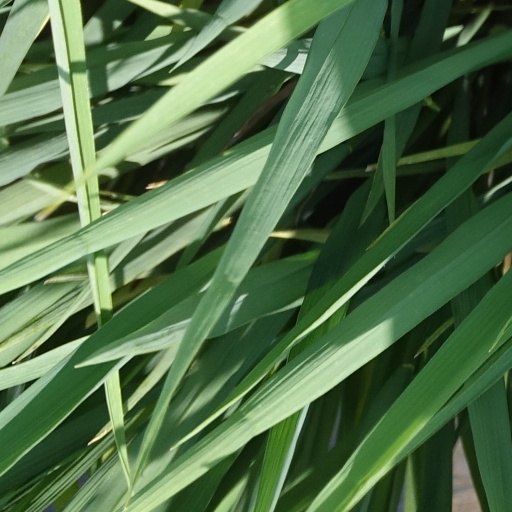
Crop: rice